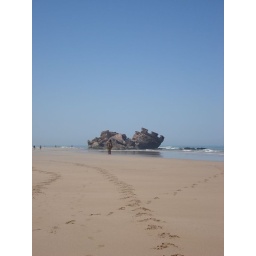
walking to castle in the sand